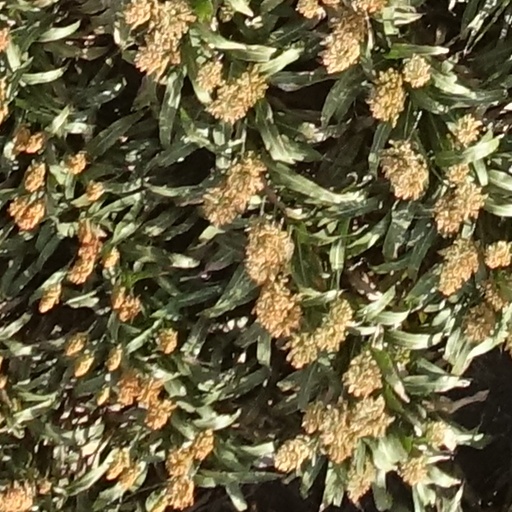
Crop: sorghum